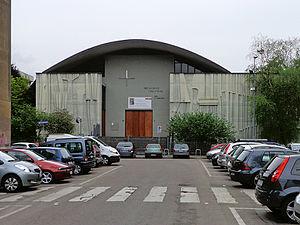
Gabriele Giordano Caccia, né le 24 février 1958 à Milan, est un prélat italien et diplomate du Saint-Siège.